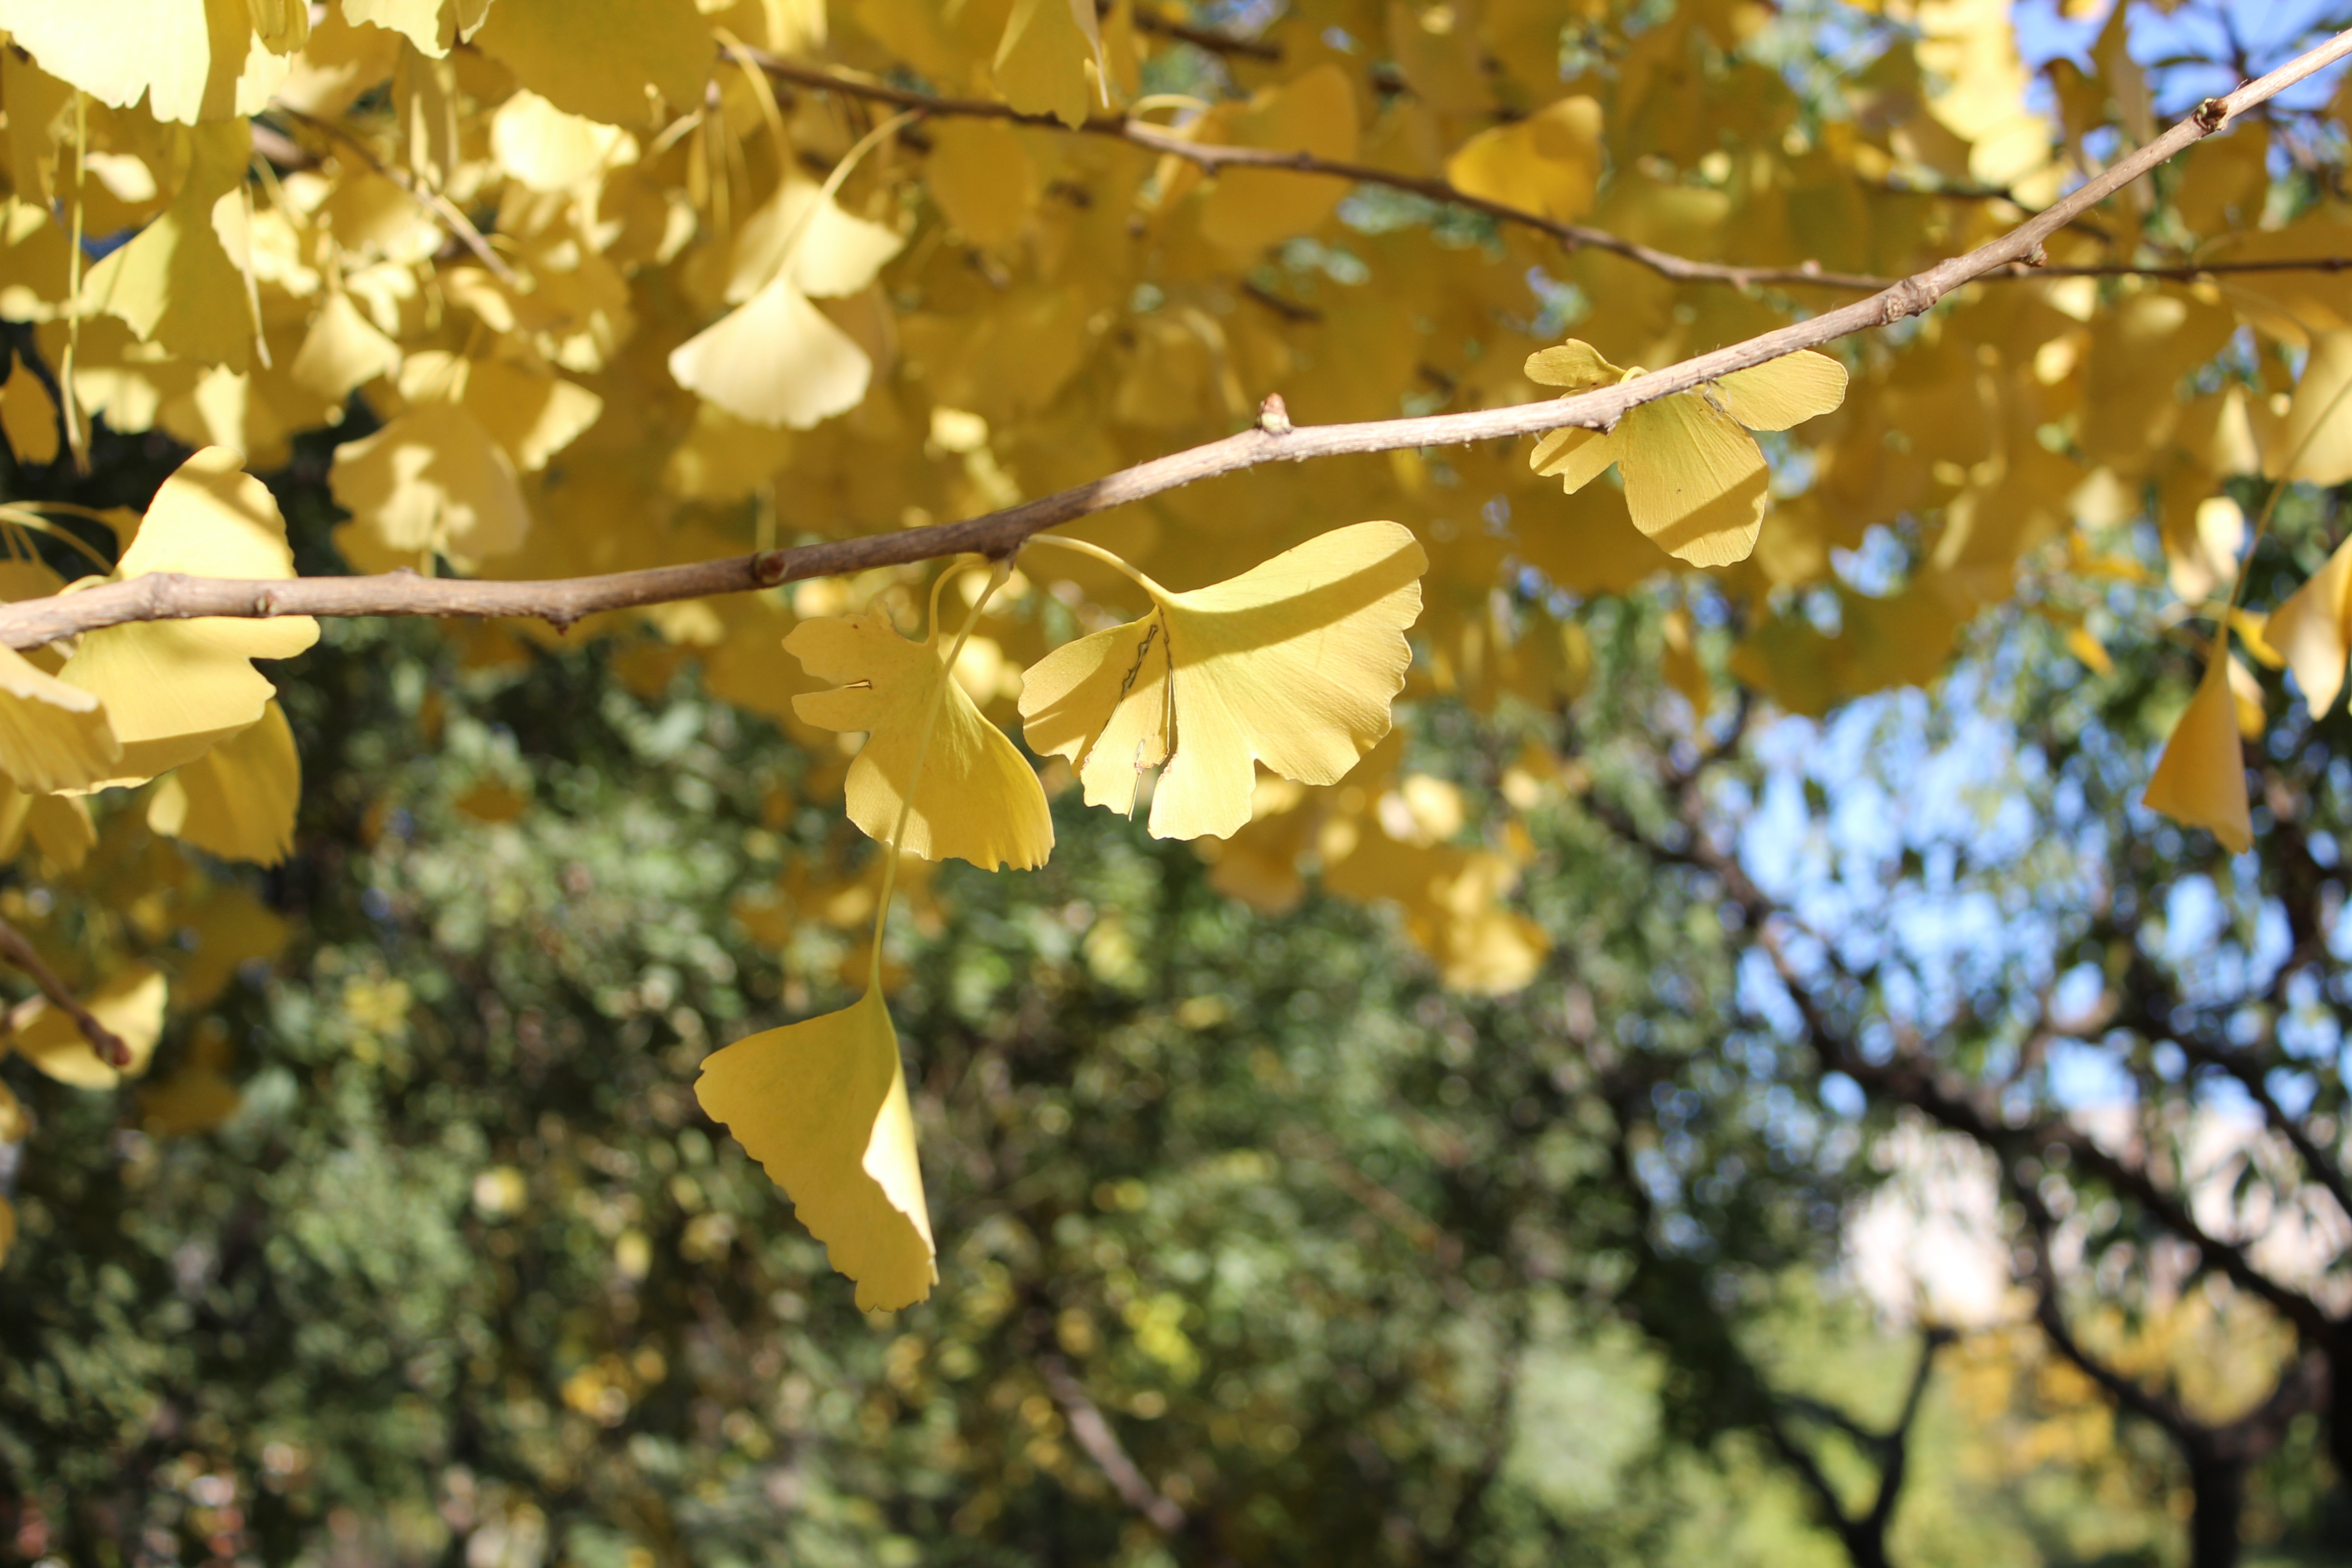
tree, nature, branch, blossom, plant, sunlight, leaf, flower, spring, produce, autumn, botany, yellow, flora, season, dream, shrub, deciduous, ginkgo, macro photography, flowering plant, maidenhair tree, ginkgo biloba, woody plant, land plant